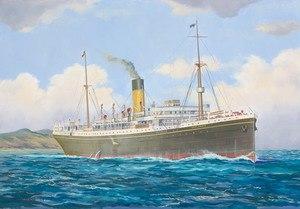
Le Zealandic est un paquebot-mixte de la White Star Line mis en service en 1911. Construit par les chantiers Harland & Wolff de Belfast, il s'agit de la dernière contribution de la compagnie au service conjoint qu'elle tient à destination de la Nouvelle-Zélande avec la Shaw, Savill & Albion Line. Conçu sur le même modèle que trois navires de cette dernière, c'est un navire capable de transporter d'importantes cargaisons, notamment de moutons congelés, mais aussi un millier de migrants.